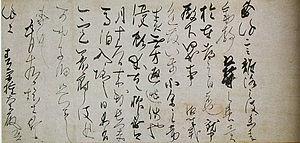
Le terme « trésor national » est utilisé au Japon depuis 1897 pour désigner les biens les plus précieux du patrimoine culturel du Japon,
Le musée Hatakeyama des Beaux-Arts est un musée privé situé à Tokyo, consacré aux ustensiles relatifs au thé. Il abrite d'anciennes œuvres d'art chinoises, coréennes et japonaises telles que des peintures, des calligraphies, des poteries des objets en laques ainsi que des costumes du théâtre noh. Des quelque trois mille objets de la collection, six sont des Trésors nationaux du Japon et trente-deux ont été désignés Biens culturels importants. Le musée tient son nom de son premier directeur, Hatakeyama Issē.
Fujiwara no Sukemasa est un noble, homme d'État et calligraphe renommé de l'époque de Heian. Petit-fils et fils adopté du daijō-daijin Fujiwara no Saneyori et fils du major général de la garde impériale Fujiwara no Atsutoshi, il est honoré comme l'un des trois Sanseki, un groupe de calligraphes exceptionnels.